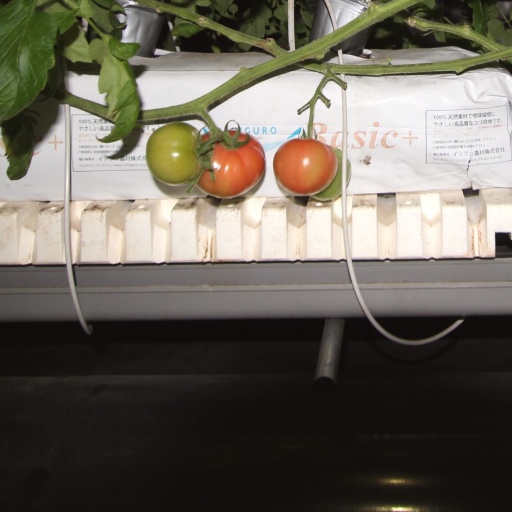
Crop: tomato